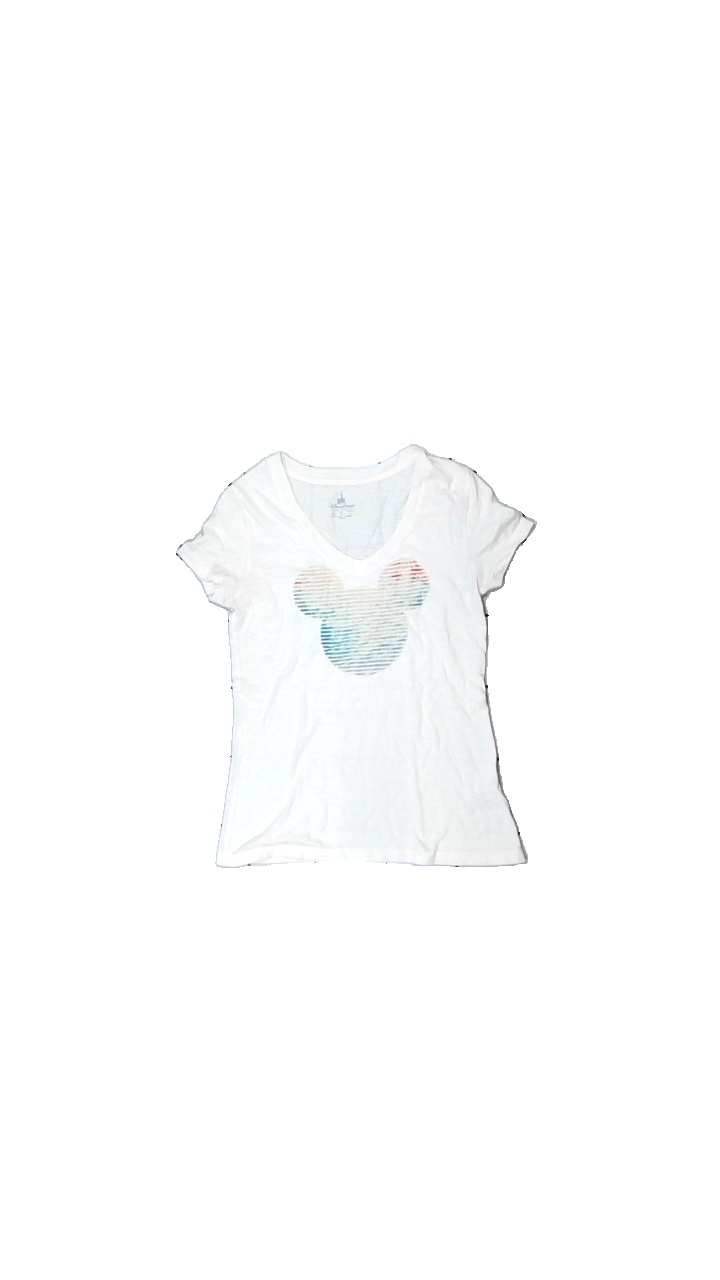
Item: T-shirt (Ladies)
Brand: Disney Parks
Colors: Black
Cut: V-collar
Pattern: Logo print
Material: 53% polyester, 47% cotton
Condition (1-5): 2
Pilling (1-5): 5
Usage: Export
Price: <50